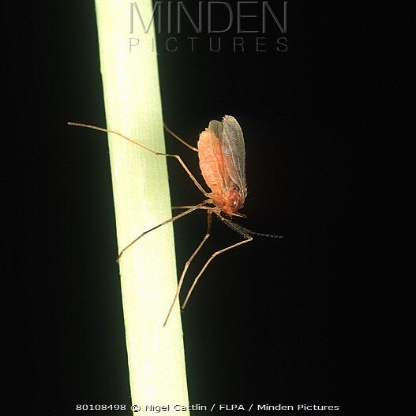
Nhãn: Sâu năn ( Muỗi hành )(Rice Gall Midge)